Armenian paper

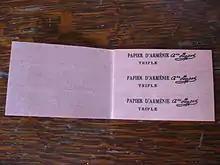
Sheets can be torn out for individual use

Typically, a strip of Papier d'Arménie is torn from the booklet, folded accordion-style, and placed on a heat-resistant support. The strip is lit and blown on until the paper begins to glow and release the vanilla scent characteristic of resin compounds. The smell is pleasant and subtle. Traditionally, the product was sold as a disinfectant, though it has no such properties. This belief began with a demonstration in 1889 of burning Papier d'Arménie in a closed cylinder above a piece of raw meat, which spoiled less than a comparable untreated piece of meat after a week. Today Papier d'Arménie is sold primarily as a form of incense or perfume, as a form of candle, or as a form of air freshener.